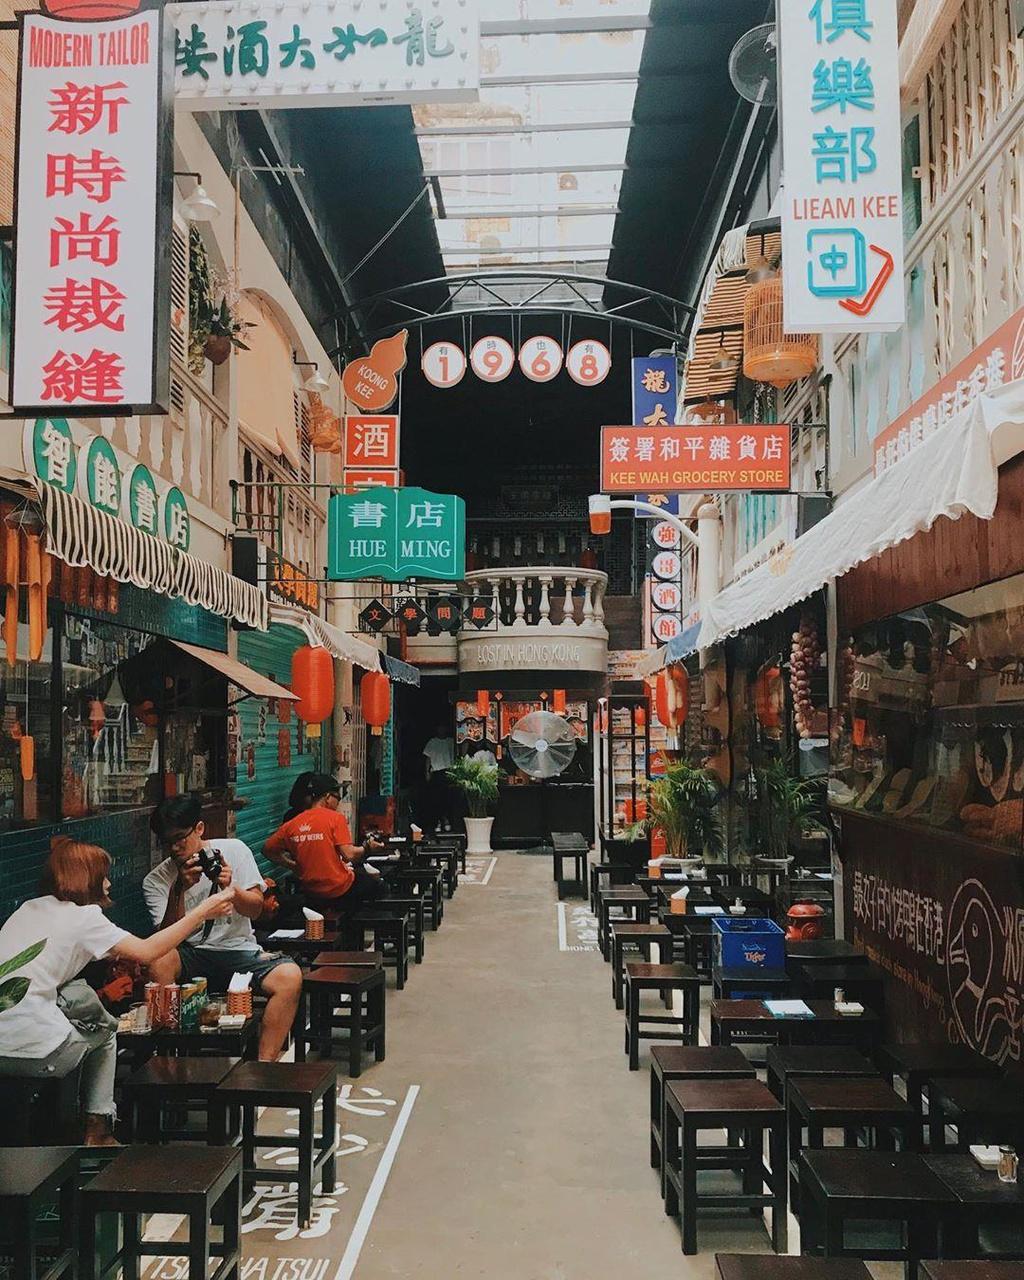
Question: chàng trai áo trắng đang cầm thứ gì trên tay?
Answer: đang cầm một chiếc máy ảnh trên tay